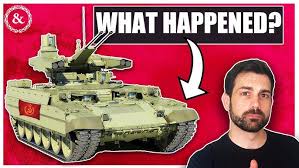
Label: BTR-80